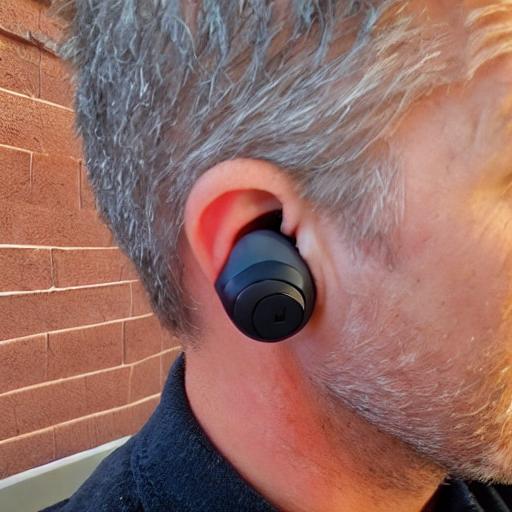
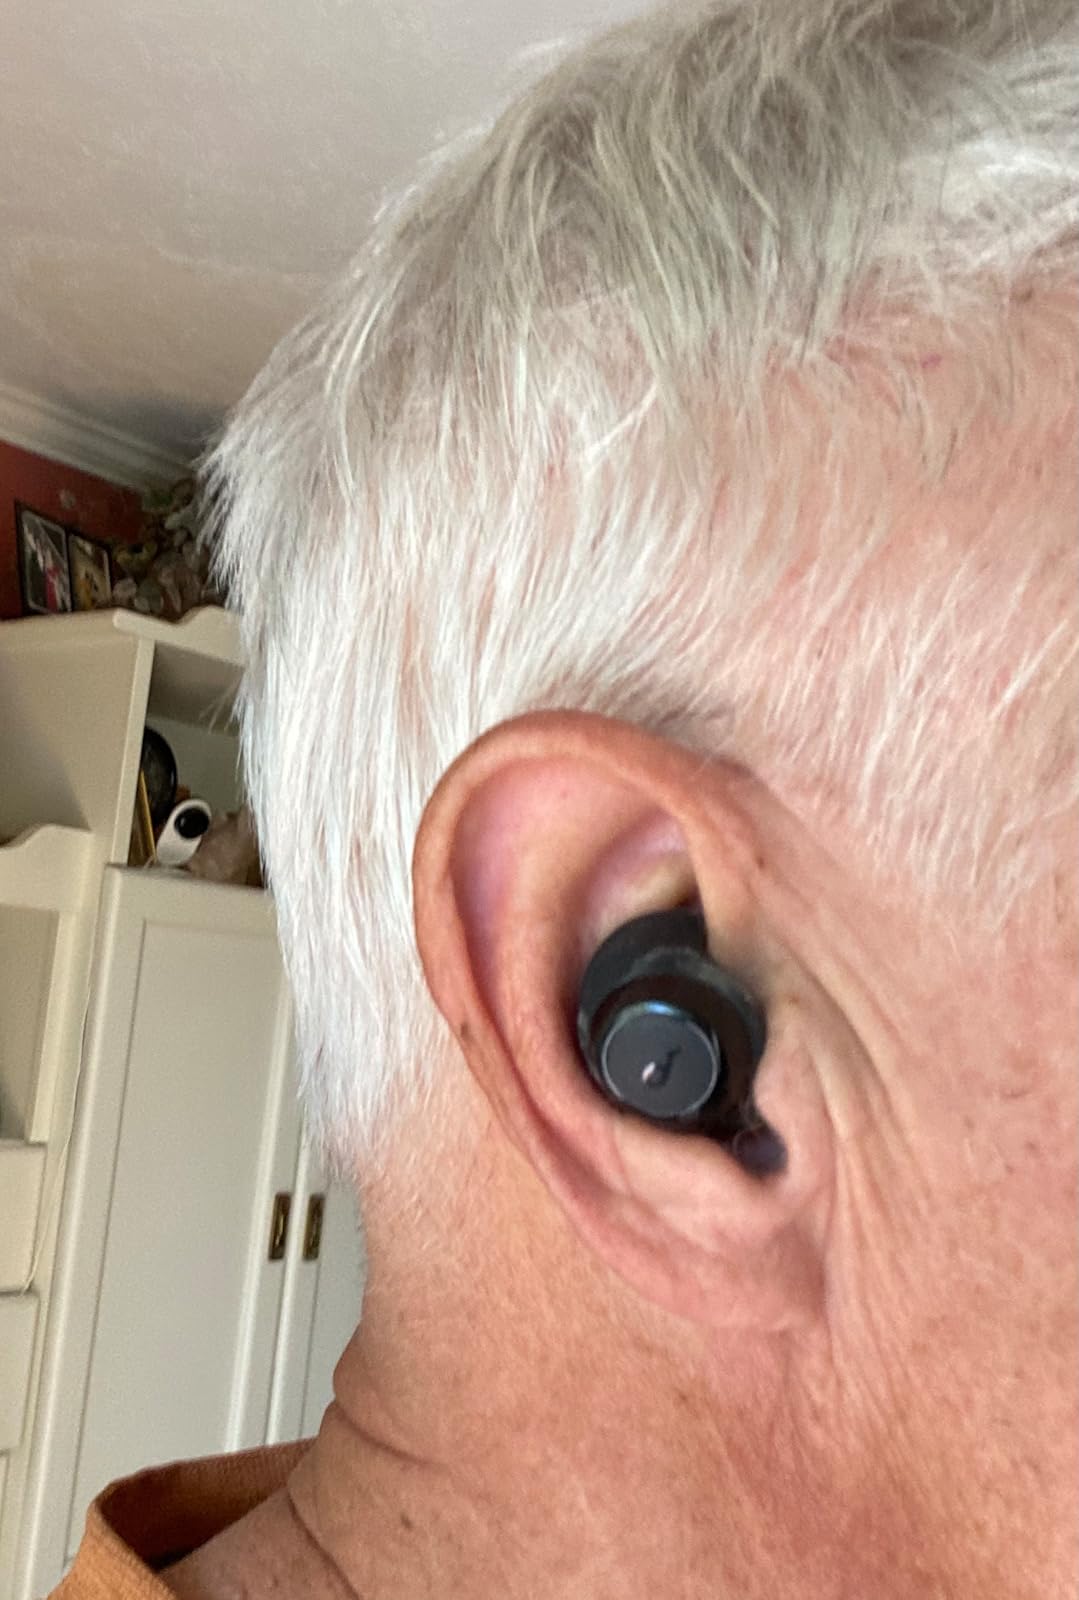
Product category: earbuds
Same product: no